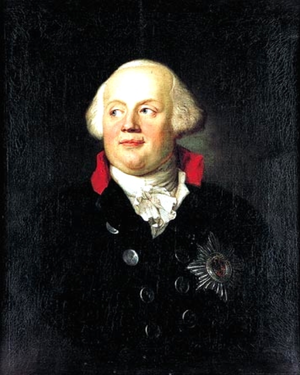
Cette page dresse une liste des monarques de Prusse.
Ce cinquante-cinquième quatuor à cordes de Luigi Boccherini est le premier d'une série de compositions que le musicien écrit pour son nouveau mécène, le roi de Prusse, Frédéric-Guillaume II. Composé à Madrid en novembre 1787, six ans après son dernier recueil de quatuors, l'opus 33 de 1781, il se décline en quatre mouvements et est en la majeur. Comme la plupart des quatuors « prussiens », il se caractérise par son style brillant et par la relative absence de processus motivique. Mélomane et violoncelliste, le monarque à la différence de don Luis de Bourbon, participe à l'exécution des œuvres nouvellement reçues et n'hésite pas à écrire sur la copie originale de ce quatuor le mot « bene ».
Frédéric-Guillaume II, né le 25 septembre 1744 à Berlin et mort le 16 novembre 1797 à Potsdam, a été roi de Prusse de 1786 à sa mort.